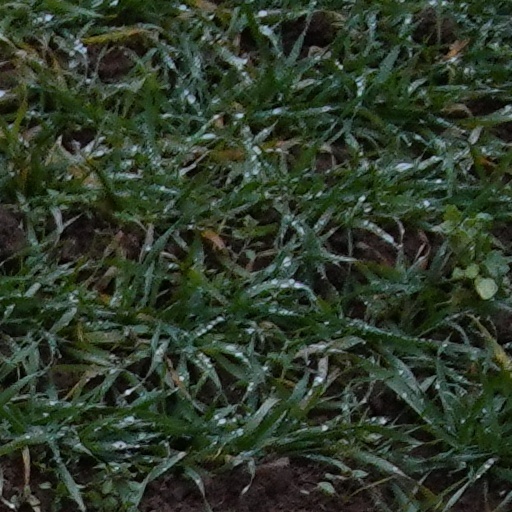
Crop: wheat